University of Greifswald

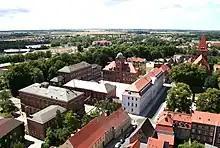
University of Greifswald, Old Campus

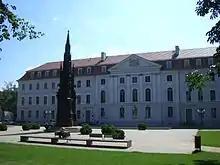
The "Universitätshauptgebäude" (university main building) – the seat of the rector and the administration

All academic activities came to a halt towards the end of the Second World War, and the university was re-opened on 15 February 1946. The name of Ernst Moritz Arndt was initially removed but restored in 1954. Several organisational changes were made during the time of the GDR, most of which were revoked in the 1990s after the German Reunification.